War Between the States 1861–1865

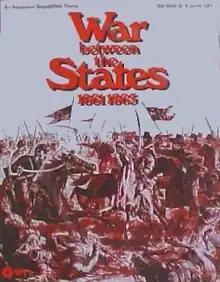

War Between the States 1861–1865 is a grand strategy monster board wargame published by Simulations Publications Inc. (SPI) in 1977 that simulates the American Civil War. Players can choose to play scenarios representing a single year of the war, or can play a campaign game that covers the entire war in both the Eastern and Western Theaters from the Battle of Fort Sumter to the Confederate surrender at Appomattox Court House.